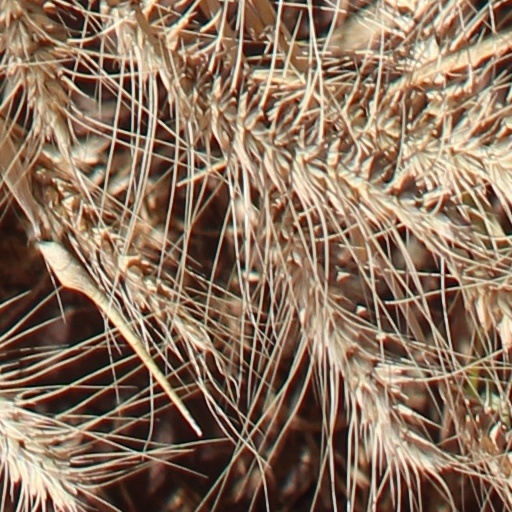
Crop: wheat